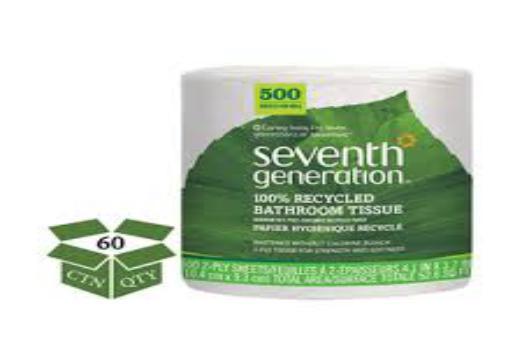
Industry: Necessities